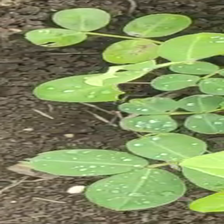
Weed species: Sicklepod_(Senna obtusifolia)